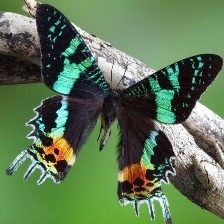
Species: MADAGASCAN SUNSET MOTH